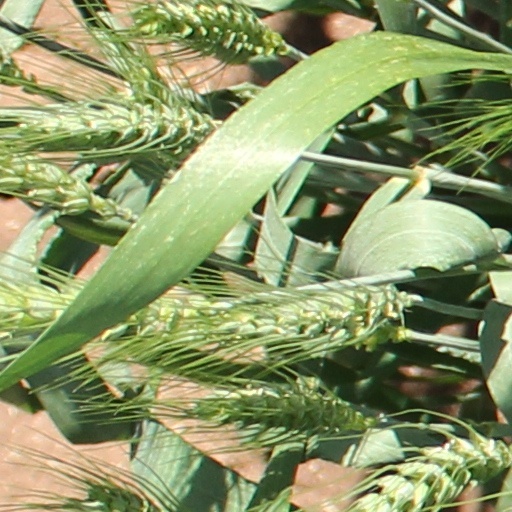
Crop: wheat